Gyldén (crater)

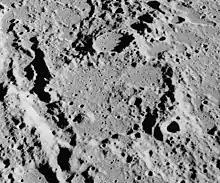
Oblique view from Apollo 16

The heart-shaped rim of this crater is in poor condition, having been eroded by impacts until the disintegrating remnants form an uneven ring of peaks and valleys around the interior floor. The satellite crater Réaumur A is attached to the northern rim. A wide cleft cuts through the western rim, continuing to the north-northwest past Spörer. The interior floor is relatively featureless, although the small crater Gyldén K is located just to the southeast of the midpoint.